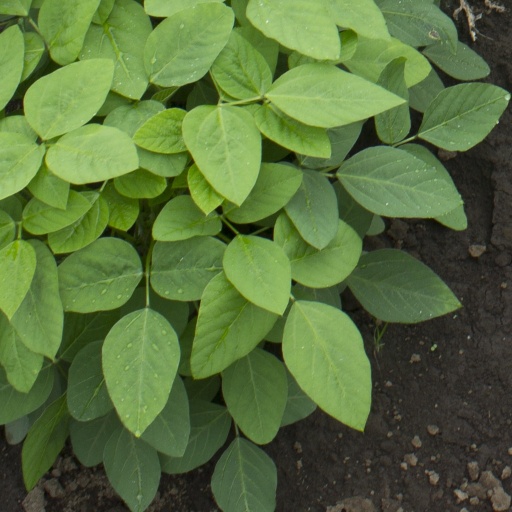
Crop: soybean